Baker v. Nelson

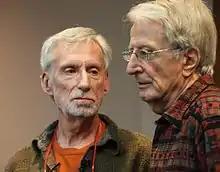
Mike McConnell and Jack Baker (r), seen here in 2016

During the pendency of the case, the plaintiffs Michael McConnell and Jack Baker obtained a license in Blue Earth County, Minnesota, and returned to Minneapolis to be married on 3 September 1971 by a minister from the Hennepin Avenue United Methodist Church.